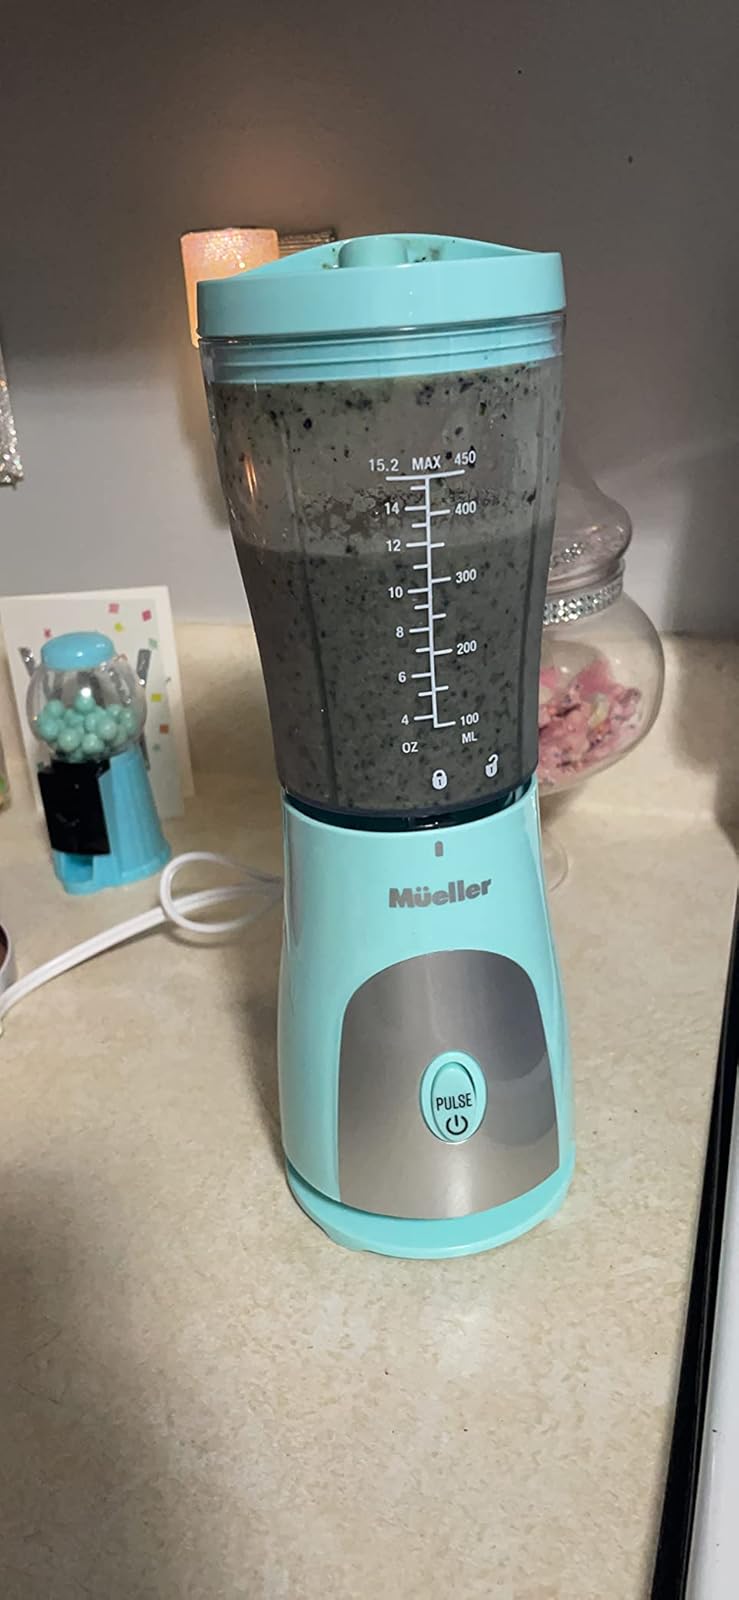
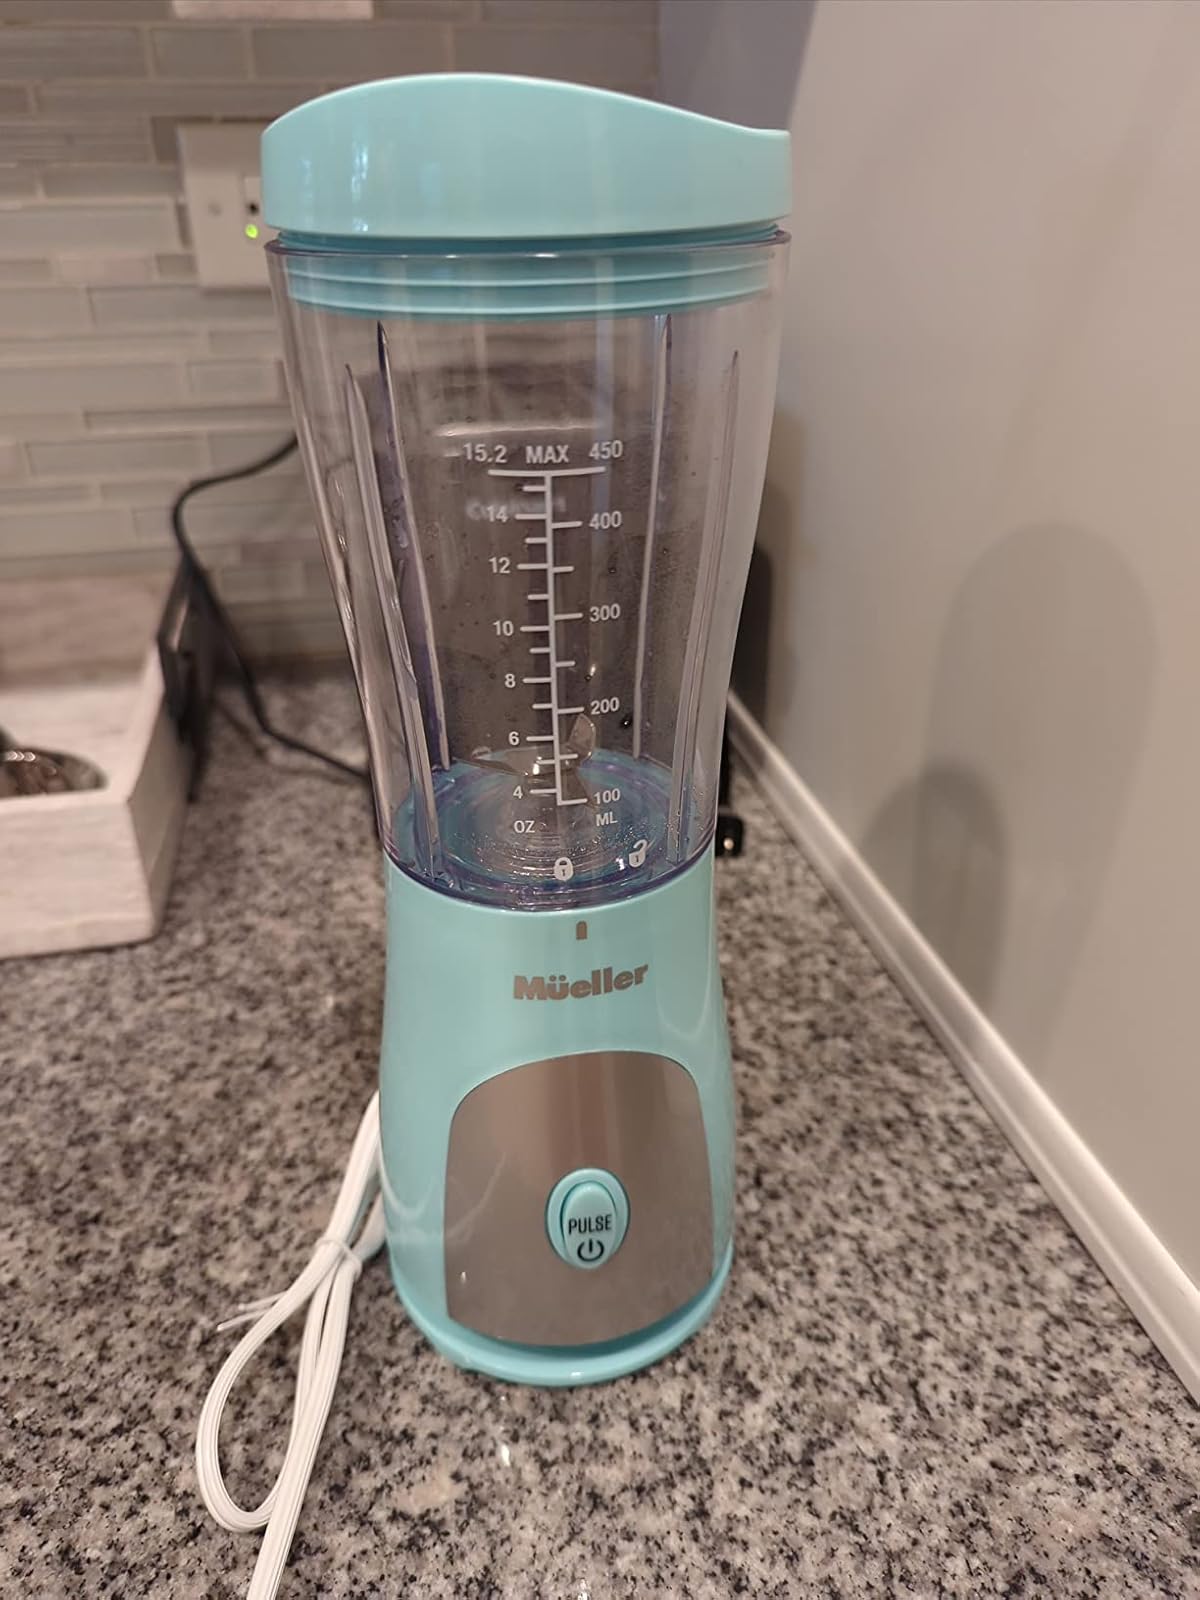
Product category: items_blender
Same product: yes